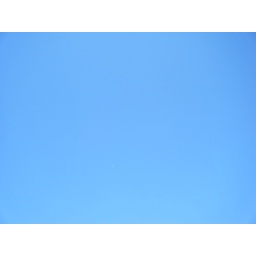
blue sky in the am